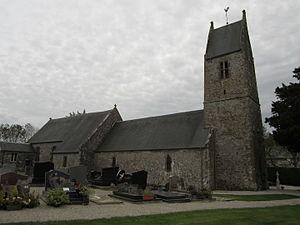
Brainville, Manche
Brainville est une commune française, située dans le département de la Manche en région Normandie, peuplée de 215 habitants.